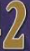
Number: 2